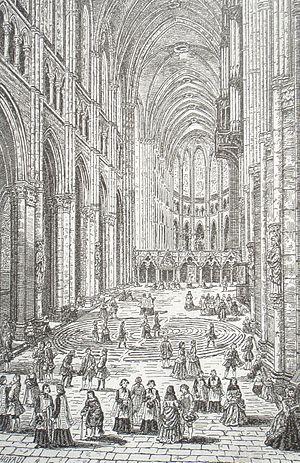
Intérieur de la cathédrale de Chartres vers 1750 par J. B. Rigaud
Jean-Baptiste Rigaud est un dessinateur et graveur français né à Puyloubier le 17 avril 1720, neveu du dessinateur Jacques Rigaud. Héritant du fonds d'atelier de son oncle, il continua la célèbre série des Maisons Royales de France.